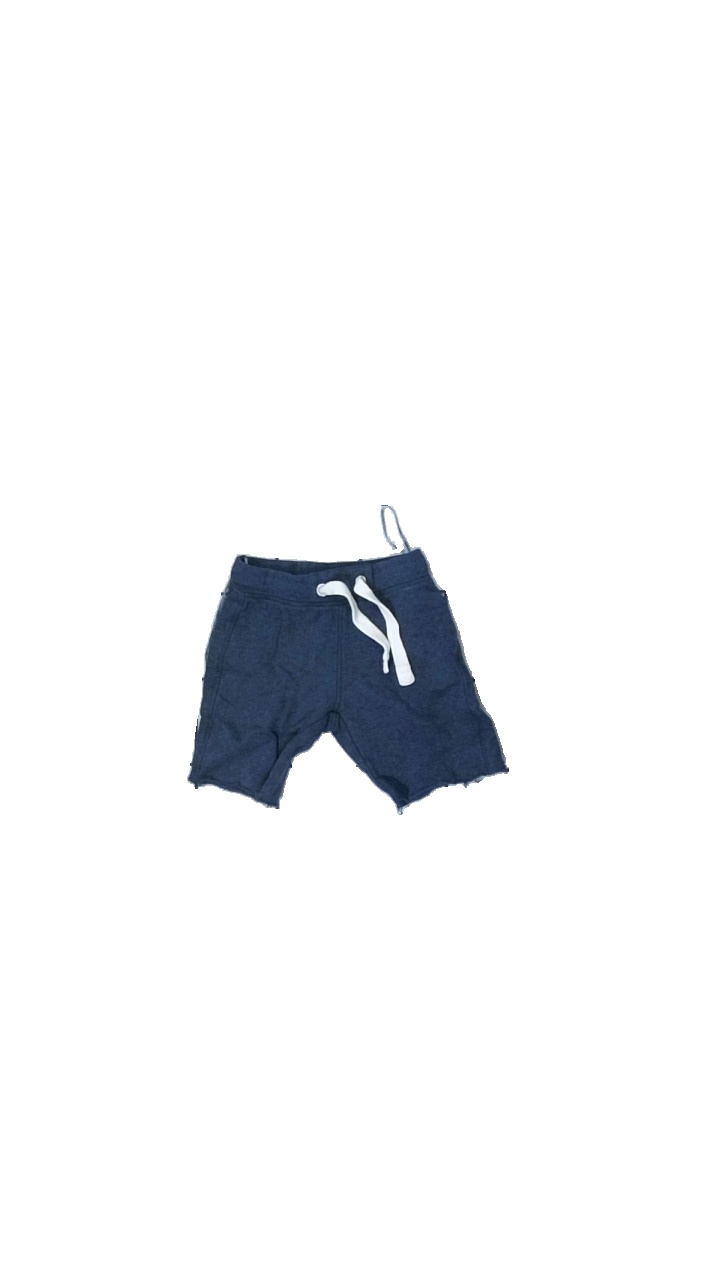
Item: Trousers (Children)
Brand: Lindex
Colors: Blue
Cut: Regular
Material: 100% cotton
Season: All
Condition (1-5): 1
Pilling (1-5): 2
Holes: Minor
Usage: Export
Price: <50